Völklingen station

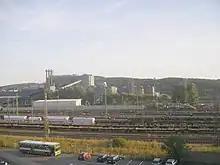
Track field in Völklingen

The station has three platform tracks and some freight tracks for trains running to the Völklingen steel mill. Barrier-free access existed only to platform 1. Platforms tracks 2 and 3 are only accessible via a pedestrian tunnel with stairs.